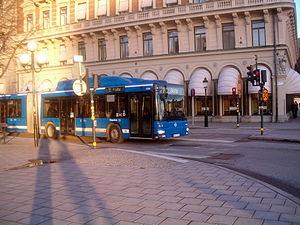
Les lignes de bus bleus sont des bus à haut niveau de service opérés par Storstockholms Lokaltrafik et desservant la ville de Stockholm et son comté. Leur dénomination vient du fait que les bus opérant sur ces lignes sont de couleur bleue à la différence des autres bus de l'agglomération qui sont rouges. Un nombre de bus plus important et des fréquences augmentées caractérisent ces lignes. Le réseau des Bus bleus est composé de 18 lignes dont quatre desservent uniquement le centre-ville. Les lignes 1 à 4 possèdent des couleurs différentes contrairement aux lignes de banlieue, cependant les bus du centre-ville restent de couleur bleue. Une cinquième ligne de centre-ville était prévue mais n'est toujours pas entrée en fonction. Les autres lignes desservent les banlieues éloignées en empruntant les axes routiers principaux en dehors de Stockholm. Une simplification dans la numérotation a été mise en place, elles doivent comporter trois chiffres avec un 7 au milieu selon les principes de numérotation de SL. Cette numérotation a impliqué le changement de numéro de certaines lignes de banlieue dont le numéro serait attribué aux lignes de bus bleus.